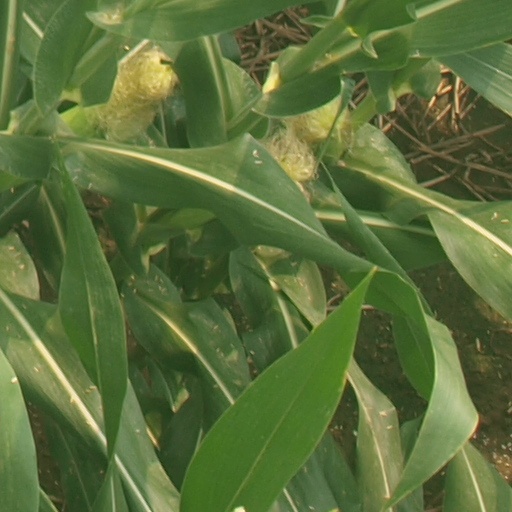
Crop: maize; corn